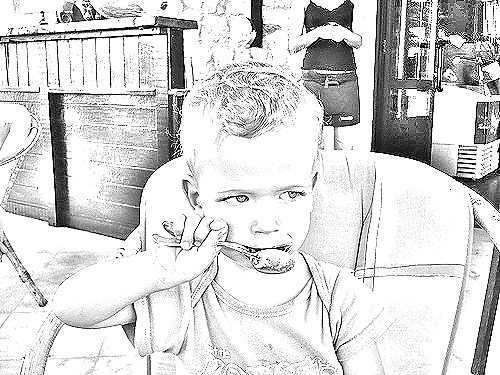
Portrait style: Sketch Portrait